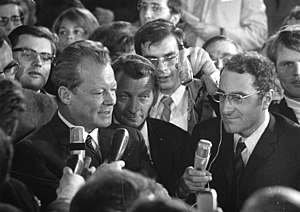
Forbundsdagsvalget 1969
Valgets store sejreherre Willy Brandt bliver interviewet af Peter Merseburger på valgnatten.